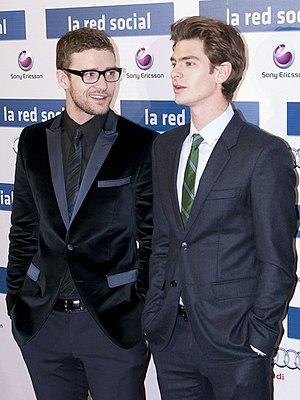
The Social Network ou Le Réseau social au Québec est un film américain de David Fincher, sorti en 2010. Le film a remporté trois trophées lors de la 83ᵉ cérémonie des Oscars.